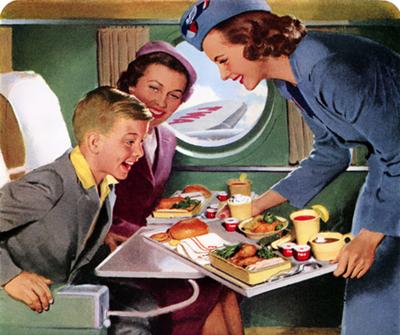
回答: 坊主、うまそうだろ?今から前のファーストクラスに持って行くんだぜ。